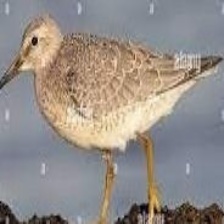
Species: RED KNOT
Scientific name: CALIDRIS CANUTUS
ImageNet parent category: red-backed_sandpiper